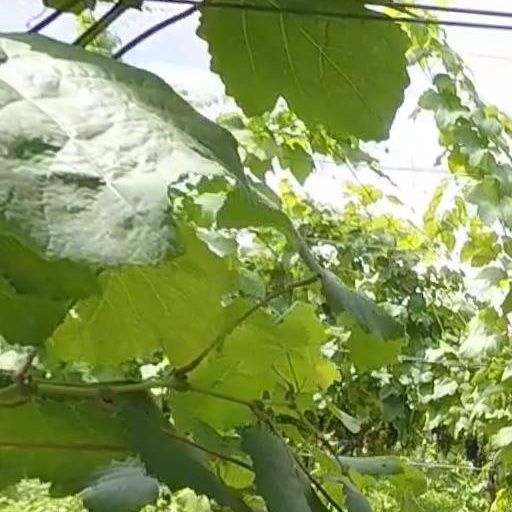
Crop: grape